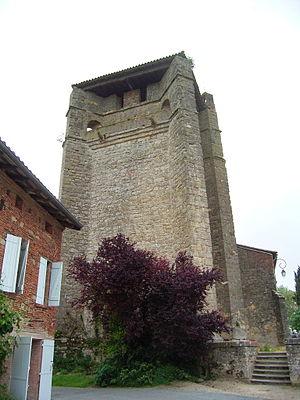
Eglise de Belcastel, Tarn, France
L'église Saint-Étienne est un édifice religieux catholique situé à Belcastel dans le département du Tarn, en région Occitanie, en France. Elle est inscrite au titre de monument historique depuis le 27 mai 2004.
Belcastel est une commune française située dans le département du Tarn, en région Occitanie.